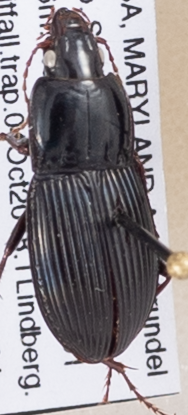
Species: Pterostichus (Abacidus) sp.
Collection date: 2018-10-04
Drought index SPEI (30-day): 1.118
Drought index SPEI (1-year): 1.19
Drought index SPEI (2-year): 0.212